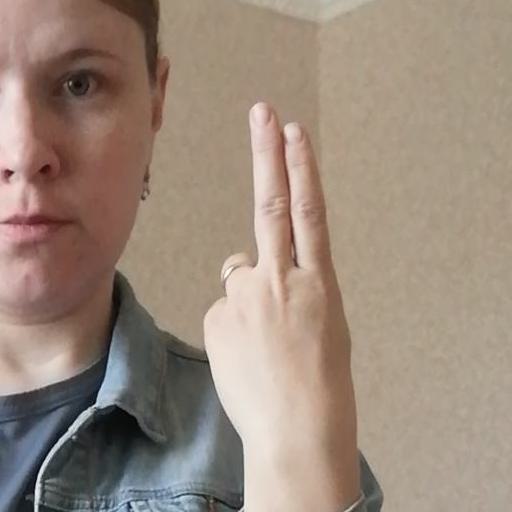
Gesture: two_up_inverted